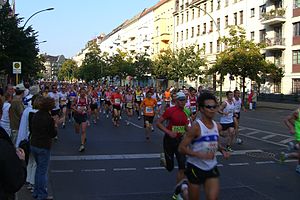
Berlin Marathon
Berlin Marathon 2009.
Berlin Marathon er et årligt tilbagevendende maratonløb, der foregår i Berlin i slutningen af september måned.